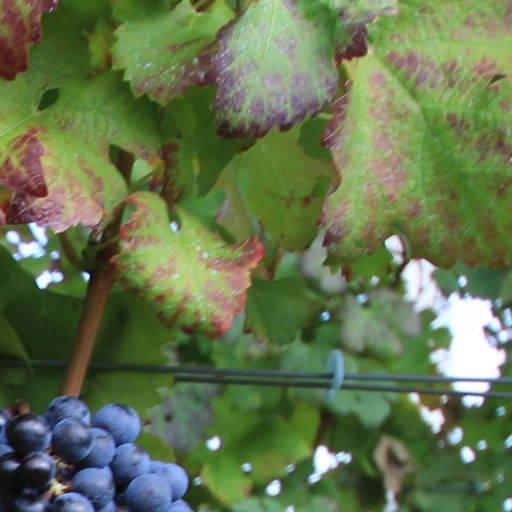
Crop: grape